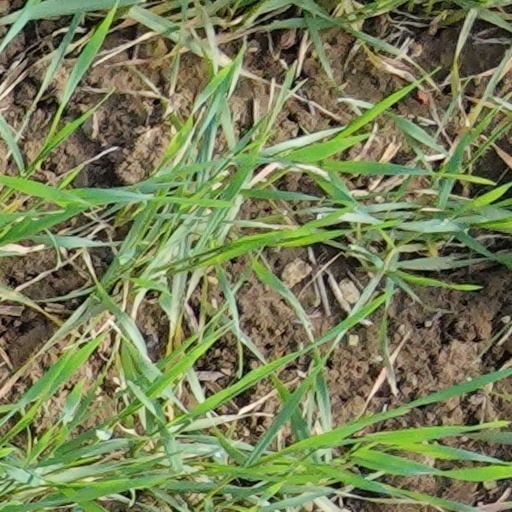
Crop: wheat